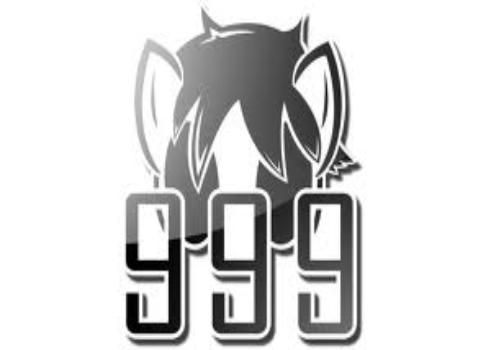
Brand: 999
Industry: Medical